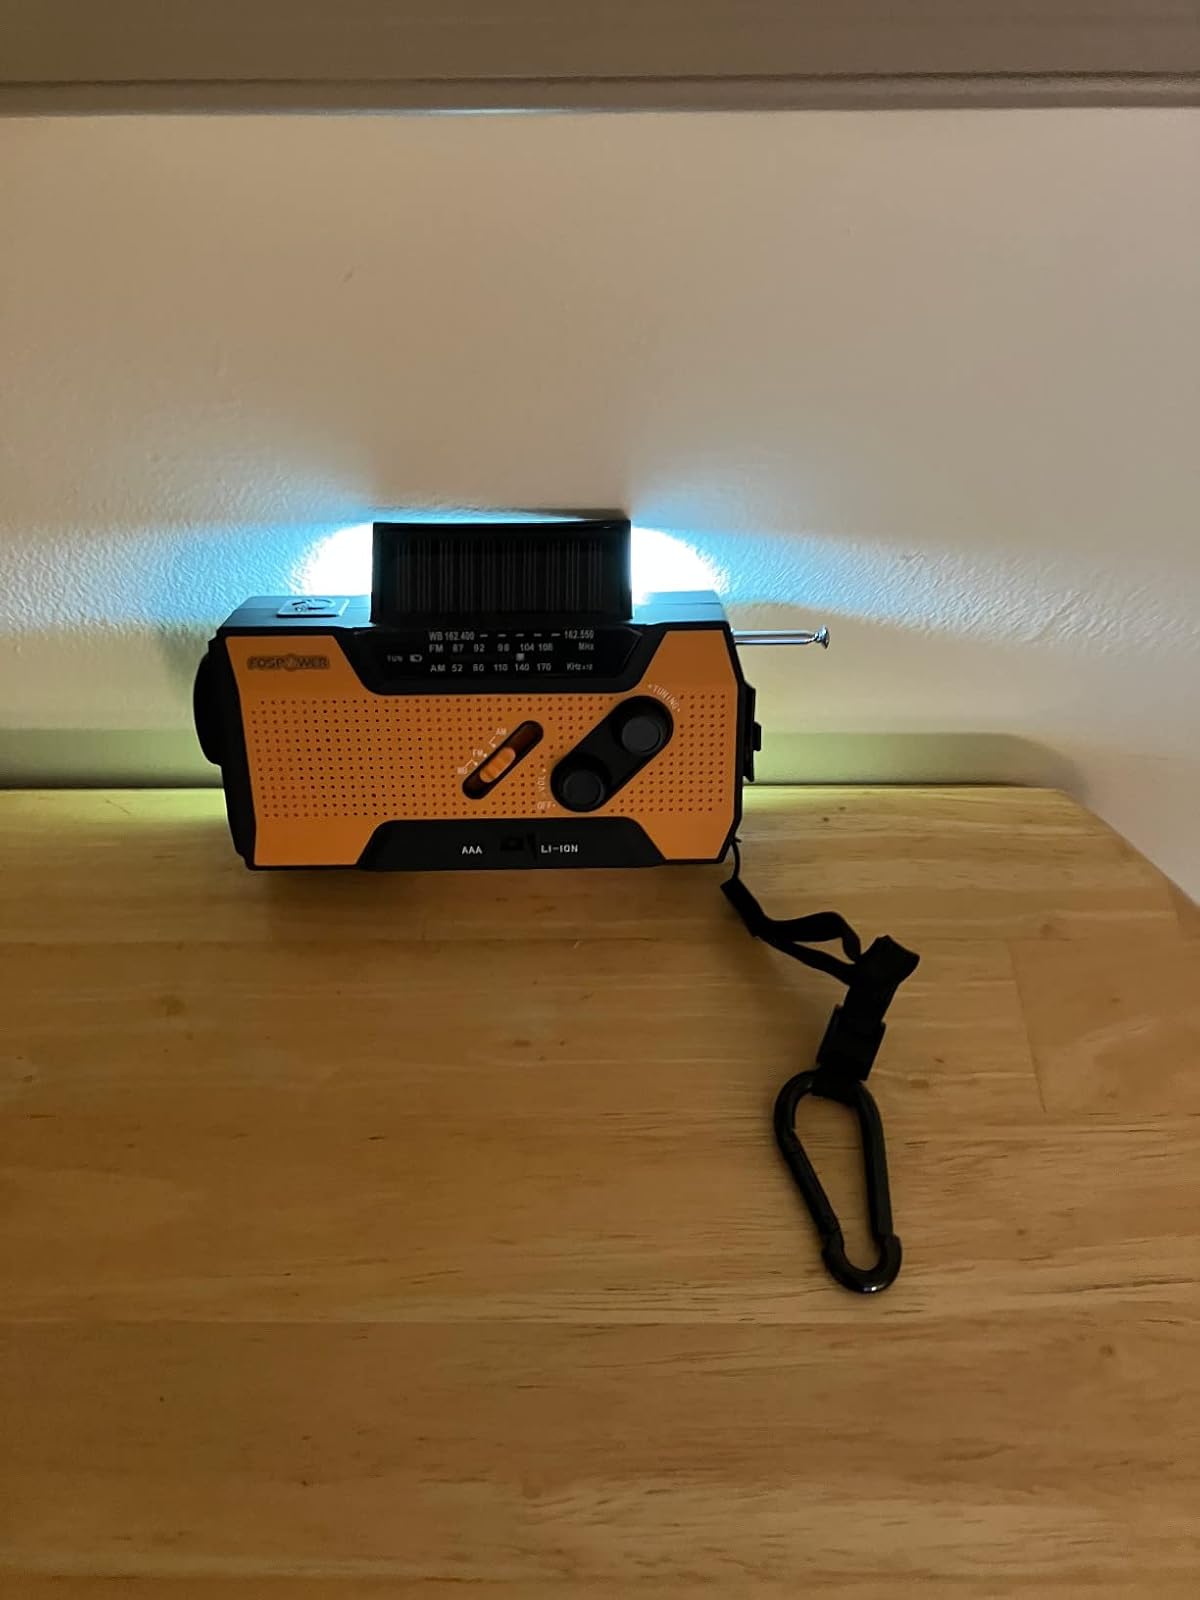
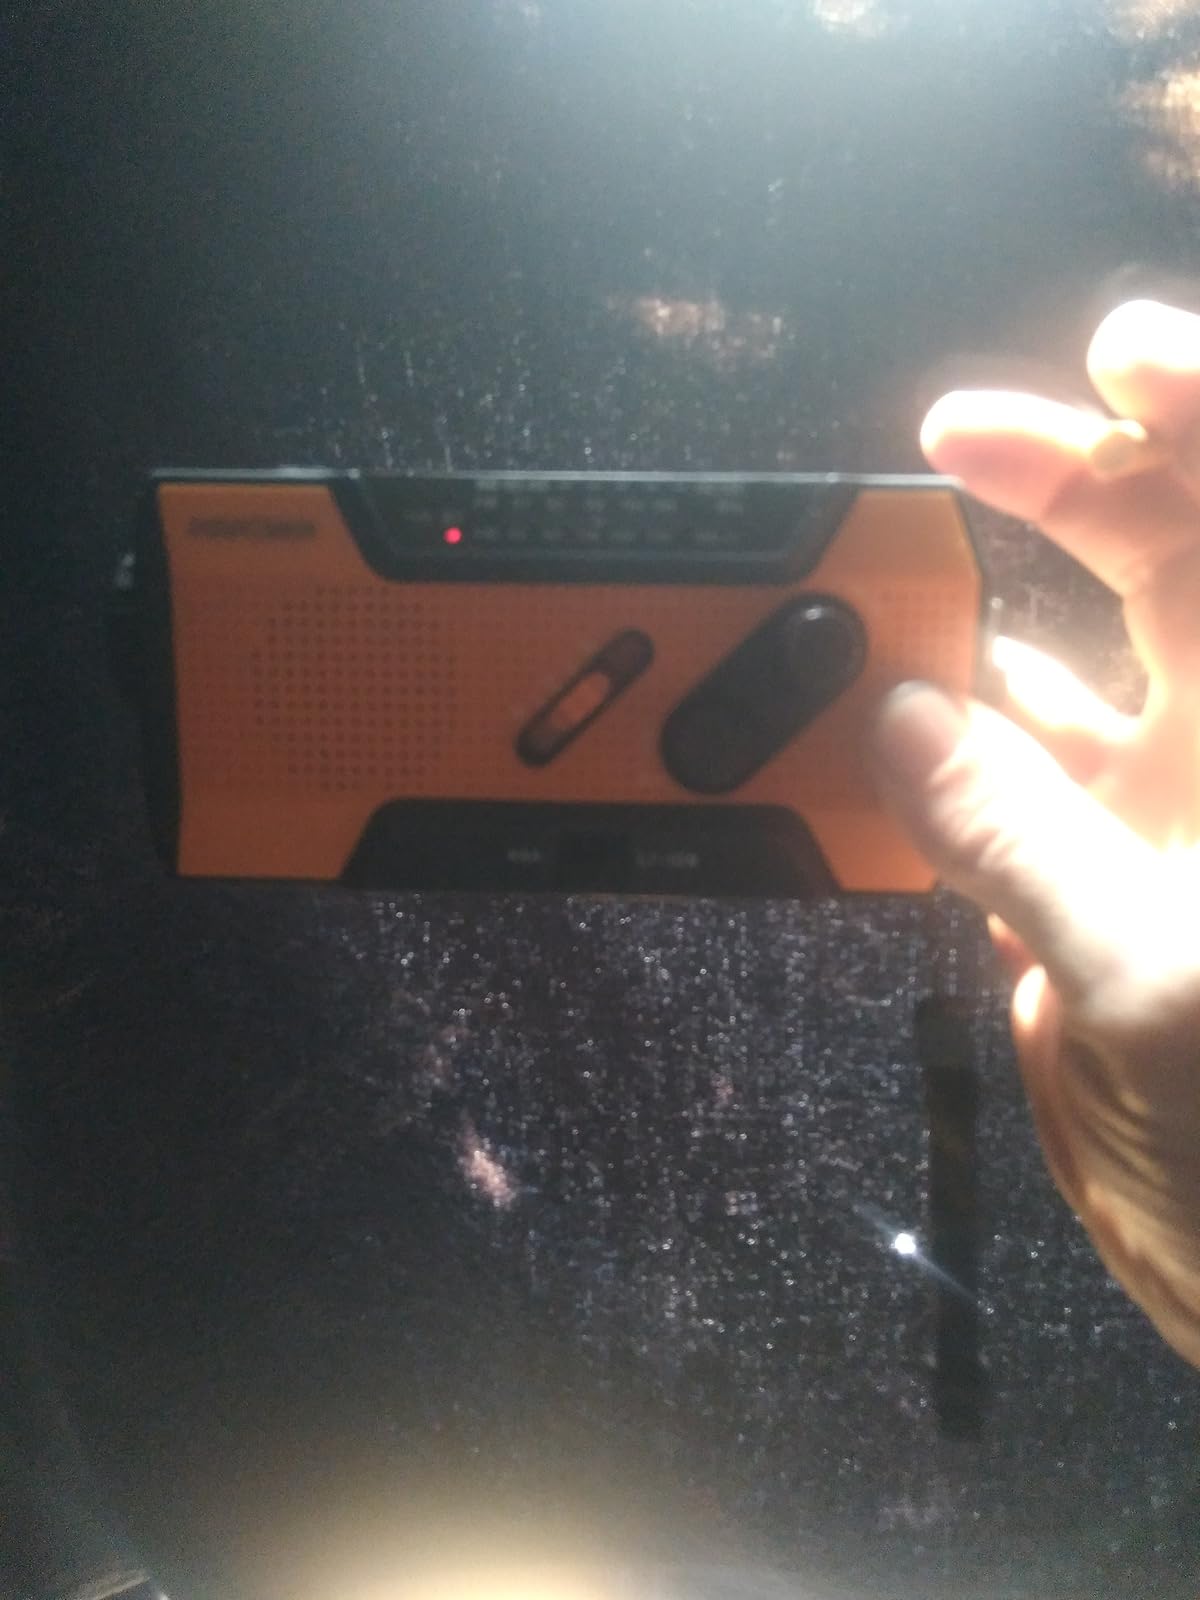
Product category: radio
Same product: yes